Siege of Breda (1624)

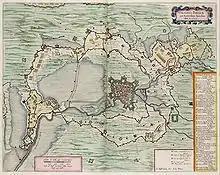
Map of the siege of Breda by Spinola. "J.Blaeu".

Following the orders of Ambrogio Spinola, Philip IV's army laid siege to Breda in August 1624. The siege was contrary to the wishes of Philip IV's government because of the already excessive burdens of the concurrent Eighty and Thirty Years' wars. The strategically located city was heavily fortified and strongly defended by a large and well prepared garrison of 7,000 men, that the Dutch were confident would hold out long enough to wear down besiegers while awaiting a relief force to disrupt the siege. Yet despite the Spanish government's opposition to major sieges in the Low Countries and the obstacles confronting any attack on such a strongly fortified and defended city, Spinola launched his Breda campaign, rapidly blocking the city's defences and driving off a Dutch relief army under the leadership of Maurice of Nassau that had attempted to cut off the Spanish army's access to supplies.